Brave New Films

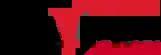
Brave New Films logo

Brave New Films (BNF) is a nonprofit film company based in Culver City, California. Founded by filmmaker Robert Greenwald, BNF produces feature-length documentaries and investigative videos that seek "to educate, influence and empower viewers to take action around issues that matter."